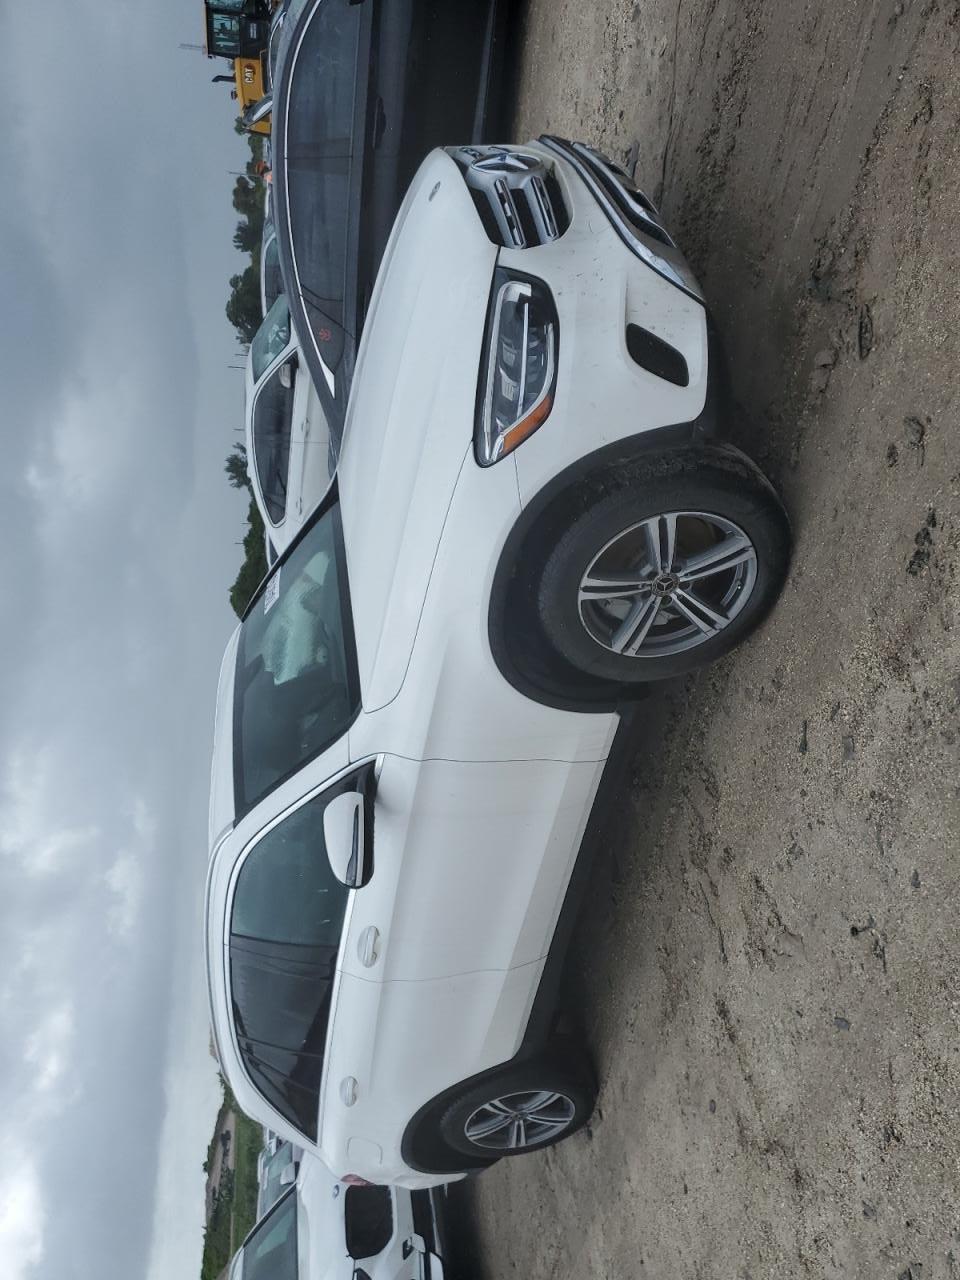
Aucun dommage détecté.
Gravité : aucun